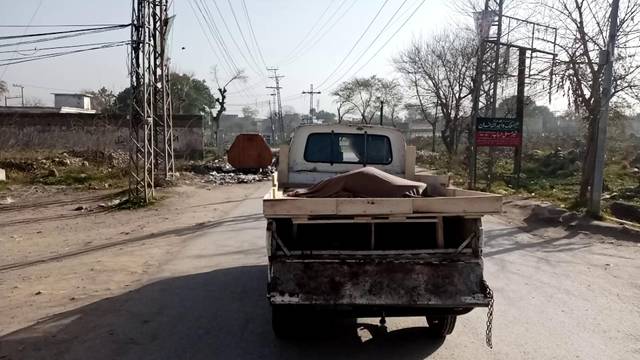
Region: Pakistan
Coordinates: 33.979, 71.544